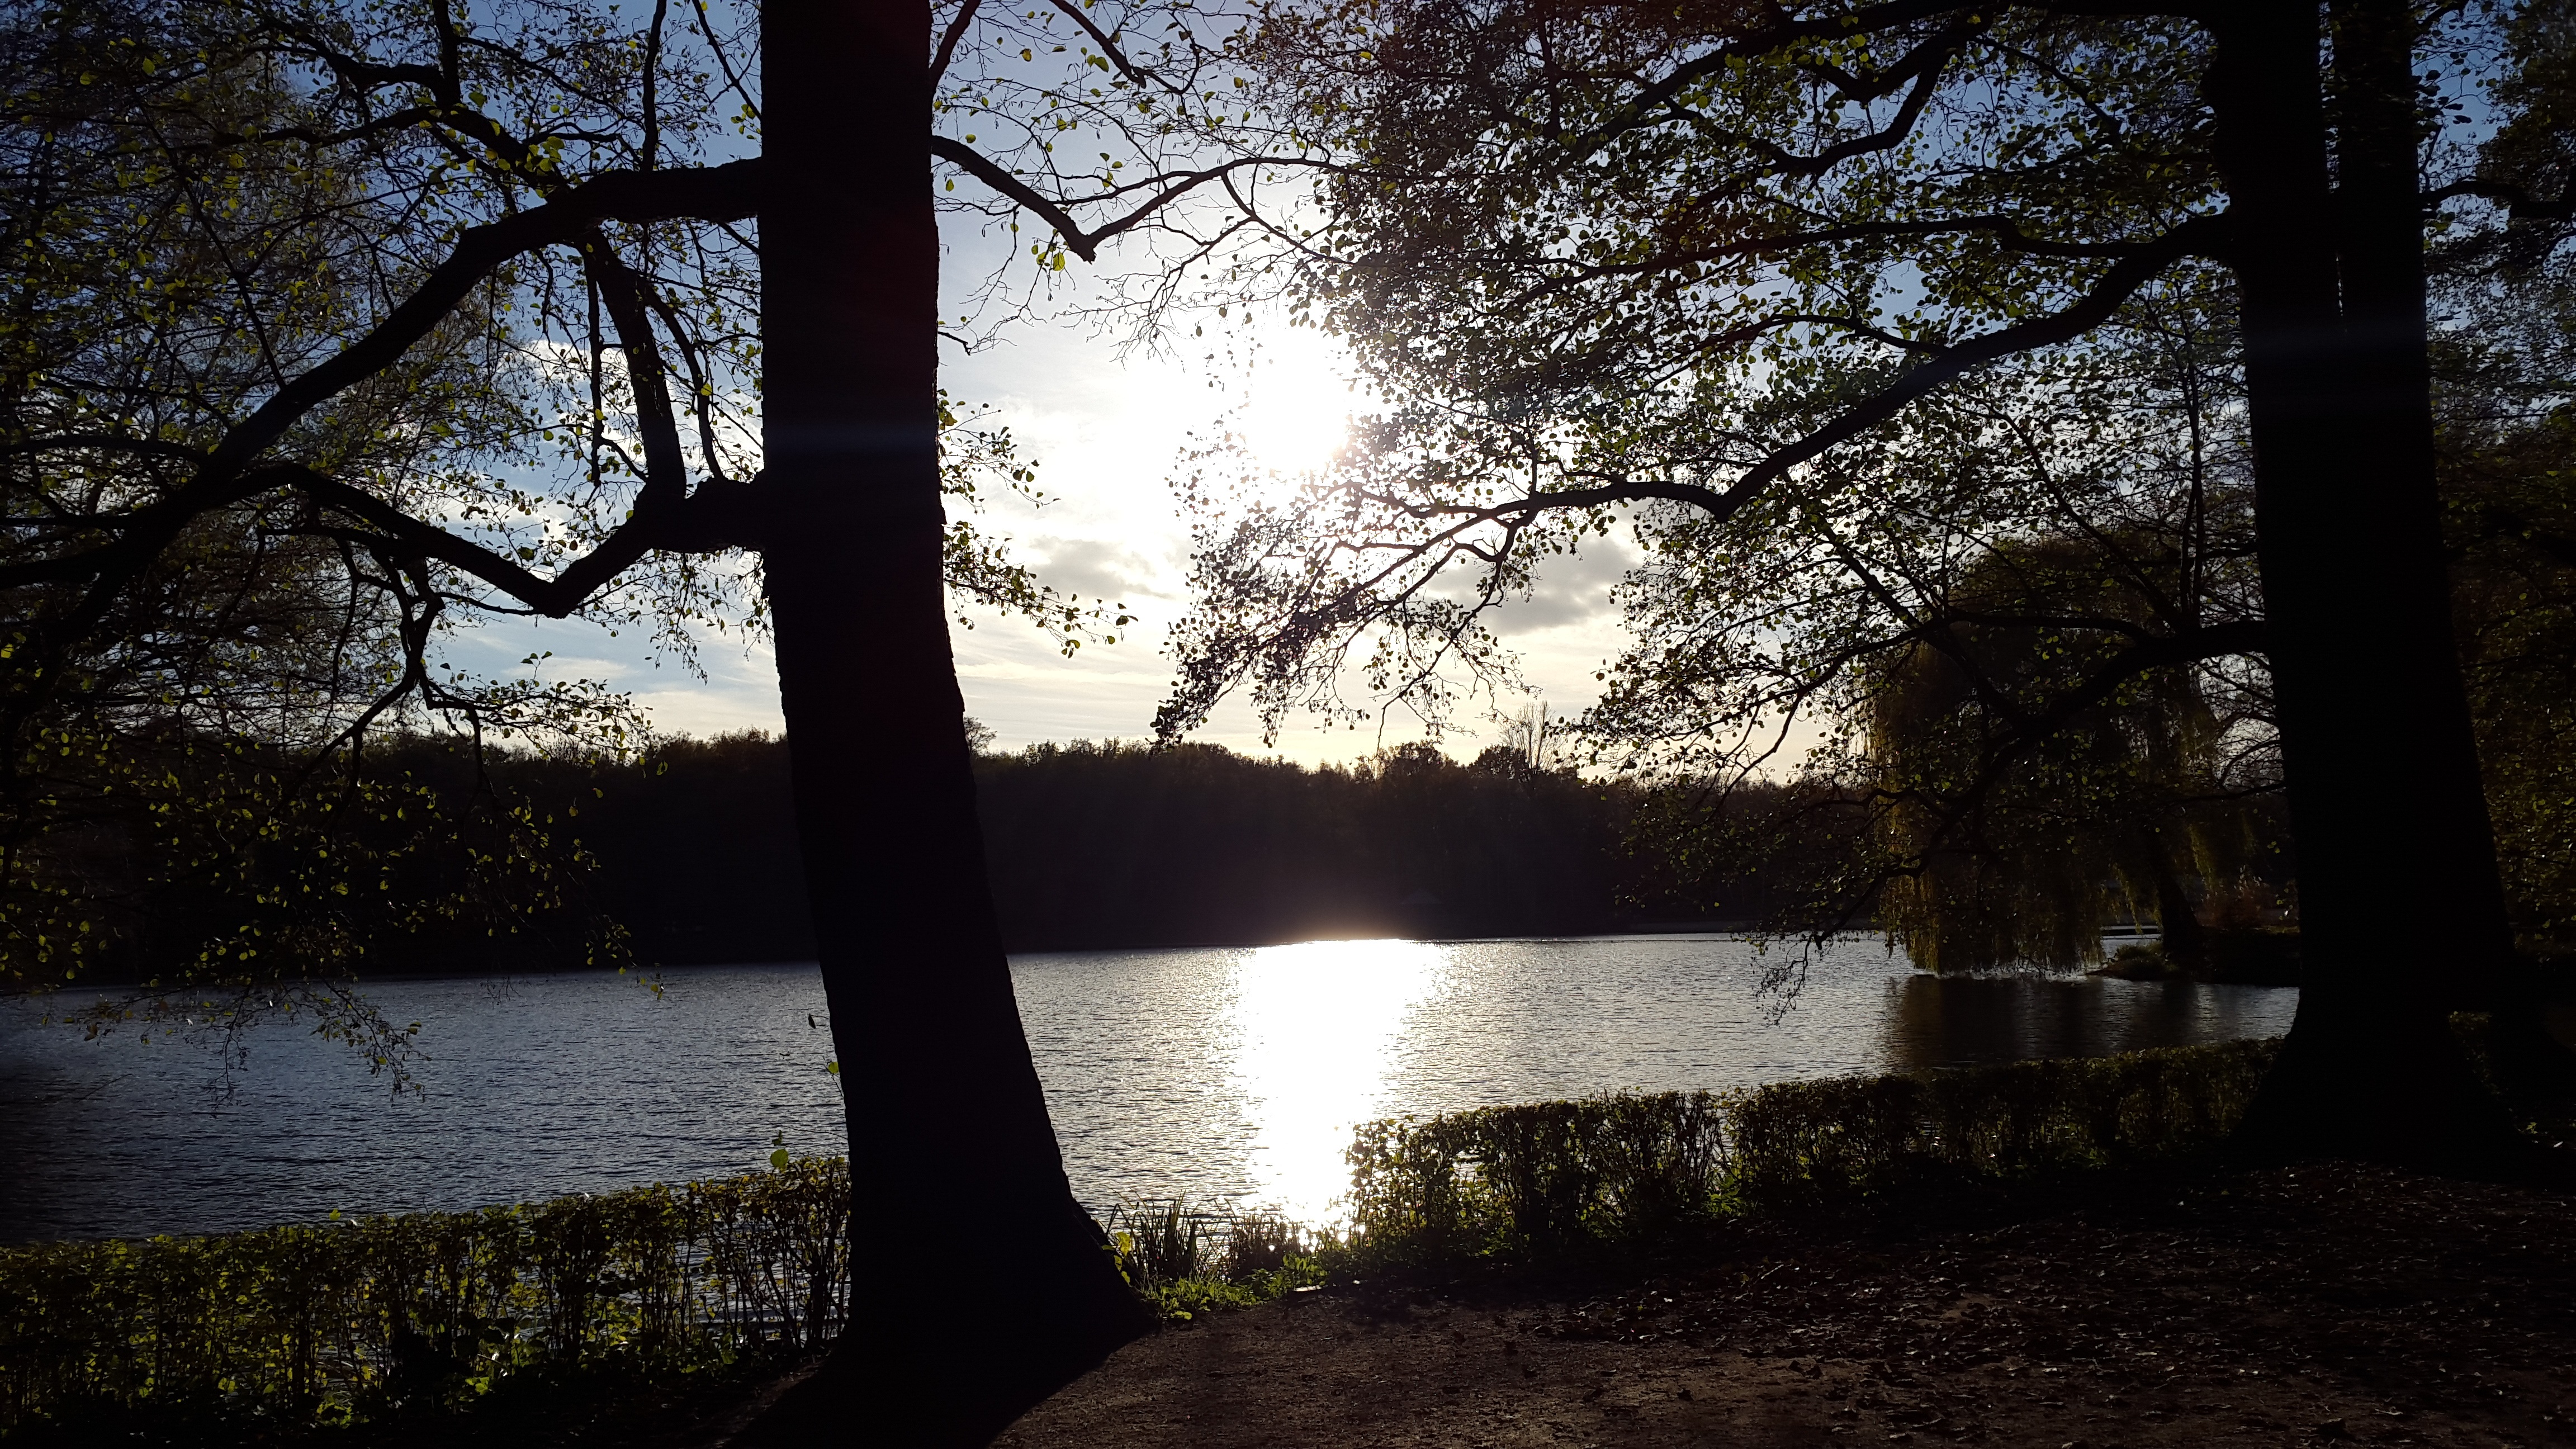
tree, water, nature, forest, branch, light, plant, night, sunlight, morning, leaf, flower, lake, river, evening, reflection, autumn, park, darkness, blue, season, waterway, lichtspiel, trees, lights, background, woodland, water feature, abendstimmung, mirroring, sunbeam, atmospheric phenomenon, woody plant